Traditional Chinese medicine

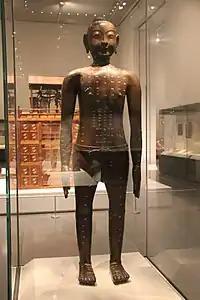
A bronze acupuncture statue from the Ming dynasty being displayed inside a museum

With an eye to the enormous Chinese market, pharmaceutical companies have explored creating new drugs from traditional remedies. The journal "Nature" commented that "claims made on behalf of an uncharted body of knowledge should be treated with the customary scepticism that is the bedrock of both science and medicine."